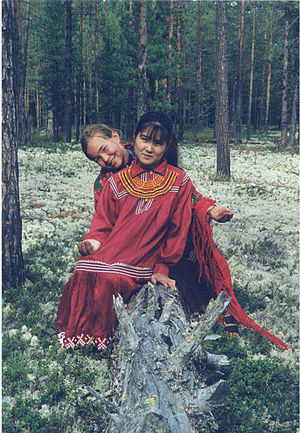
Buskmænd
Buskmænd er sydafrikanske naturfolk fra Kalahari-ørkenen og den nordvestlige Kapprovins, der taler san-sprog.